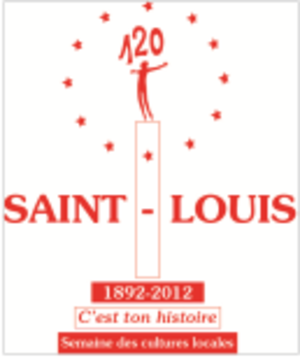
Logo du 120ème anniversaire du Collège (2012)
Le Collège Saint-Louis est une école de l’enseignement libre de la Communauté française de Belgique. Elle est située dans le quartier de Longdoz à Liège, sur la rive droite de la Dérivation de la Meuse. Les élèves peuvent y suivre des cours de l’enseignement général ou technique de transition.